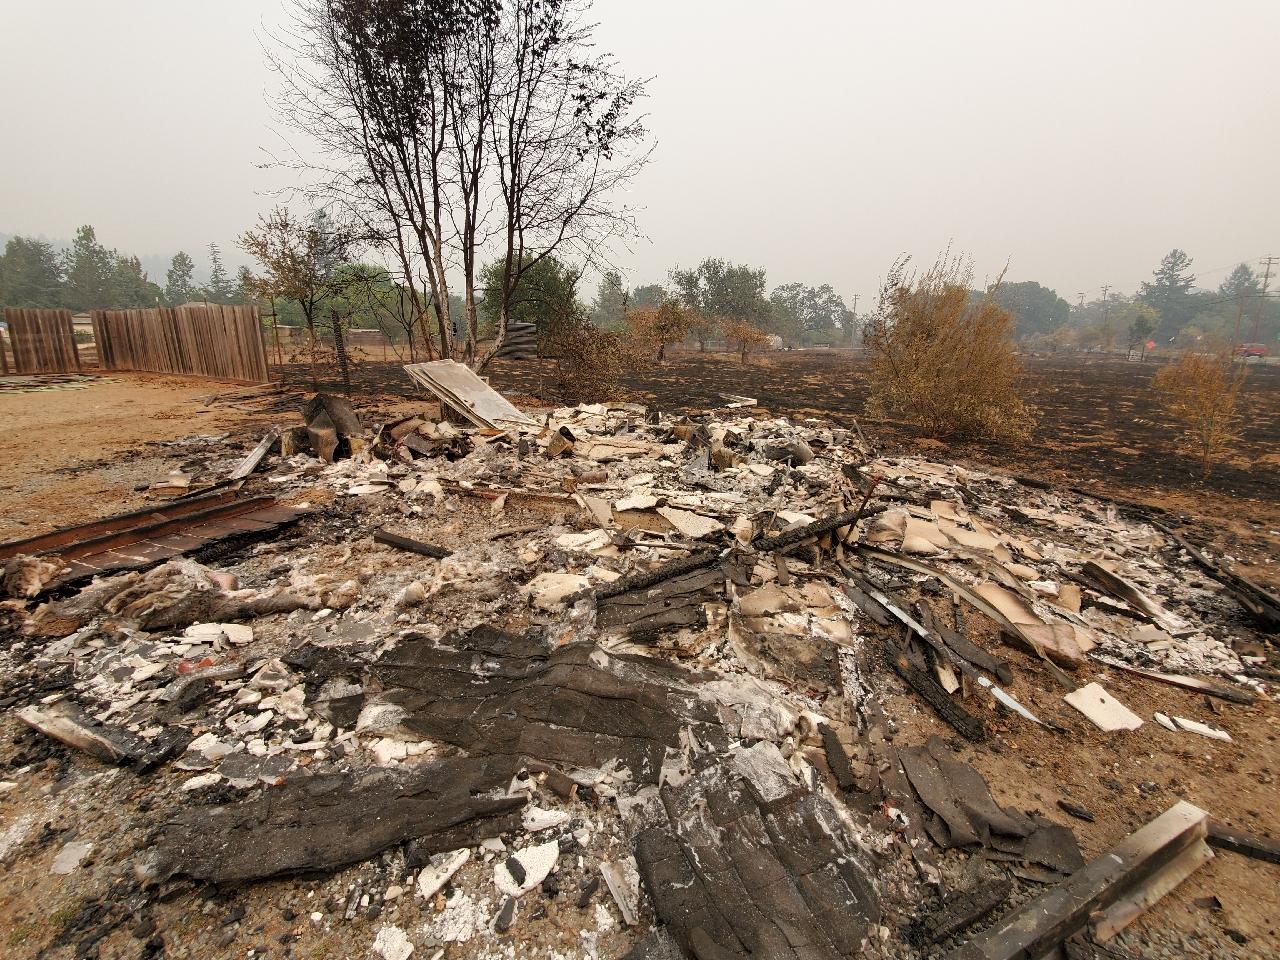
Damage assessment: destroyed